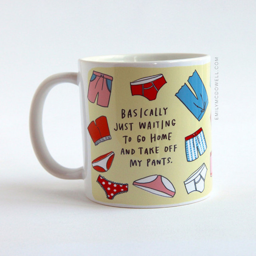
mugs with major attitude give your morning a much needed dose